RIVA 128

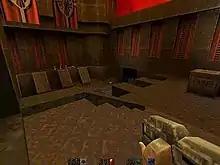
Quake II on RIVA 128 (final drivers)

The RIVA 128 was built to render within the Direct3D 5 and OpenGL API specifications. It was designed to accelerate Direct3D to the utmost extent possible, as a departure from Nvidia's NV1 chip. The NV1 chip had been designed for a completely different type of rendering technology called quadratic texture mapping, which is not supported by Direct3D.